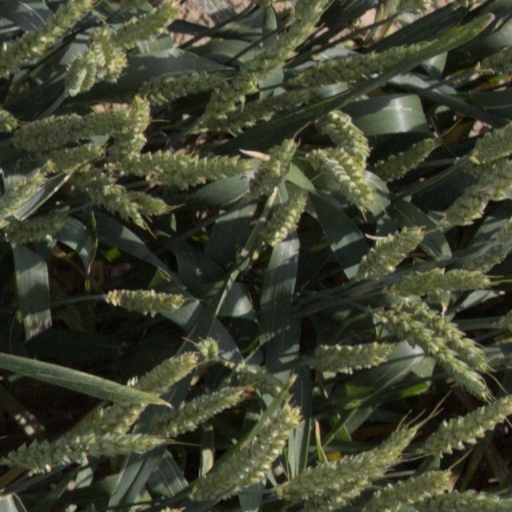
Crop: wheat